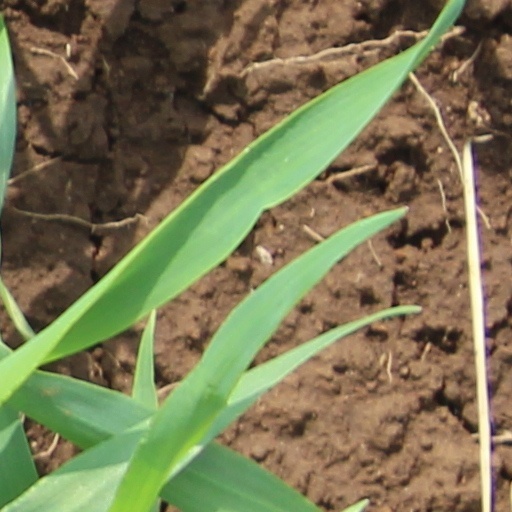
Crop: wheat